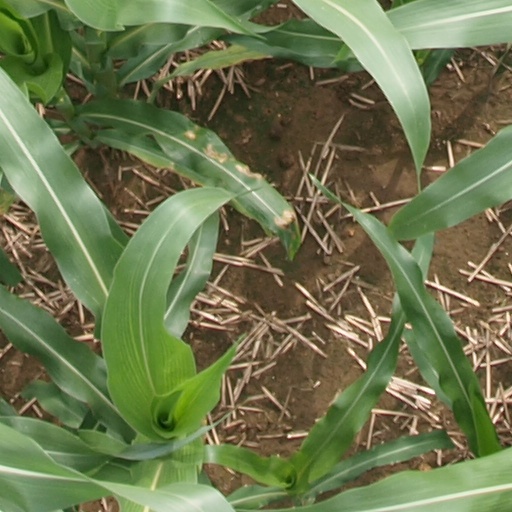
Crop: maize; corn